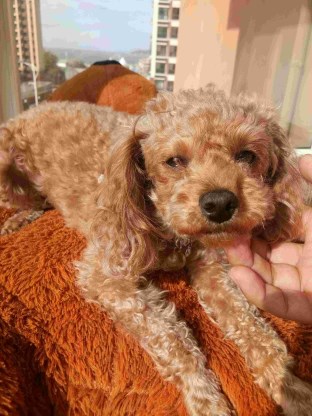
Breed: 7449-n000128-teddy